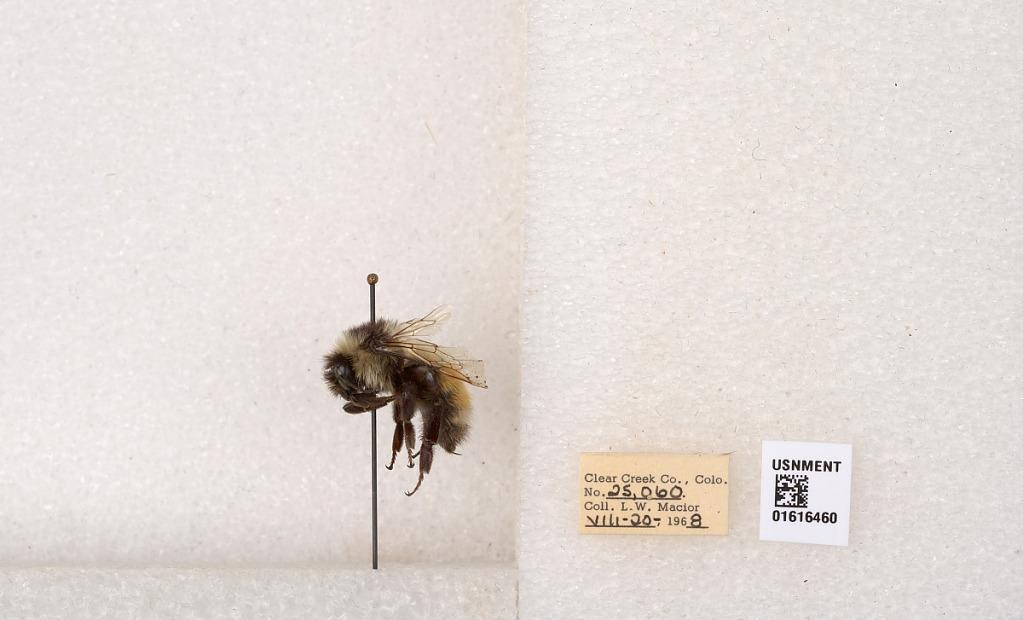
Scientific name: Bombus (Pyrobombus) sylvicola Kirby
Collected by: L. Macior
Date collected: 1968-8-20
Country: United States
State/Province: Colorado
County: Clear Creek
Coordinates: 39.6891, -105.644